Winfield Scott

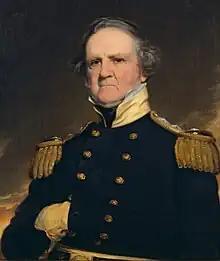
Painting of Scott by Robert Walter Weir, 1855

In the mid-1830s, Scott joined the Whig Party, which opponents of President Jackson established. Scott's success in preventing war with Canada under Van Buren confirmed his popularity with the broad public, and in early 1839, newspapers began to mention him as a candidate for the presidential nomination at the 1839 Whig National Convention. By the time of the convention in December 1839, party leader Henry Clay and 1836 presidential candidate William Henry Harrison had emerged as the two front-runners, but Scott loomed as a potential compromise candidate if the convention deadlocked. After several ballots, the convention nominated Harrison for president. Harrison went on to defeat Van Buren in the 1840 presidential election, but he died just one month into his term and was succeeded by Vice President John Tyler.